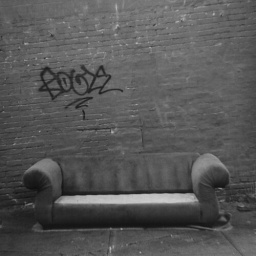
Expired film printed on out-dated paper of an abandon couch against an old abandon building.